3G Love

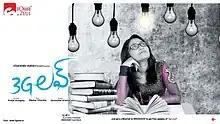
poster

3G Love is a 2013 Indian Telugu-language romantic drama film directed by Govardhan Krishna, produced by Pratap Kolagatla and starring newcomers. The film is about the romantic relationships of the hi-tech generation. The film released on 15 March 2013.